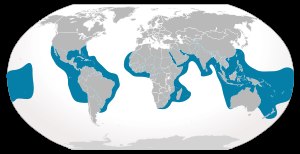
Tigerhaj
Tigerhajens udbredelse
Tigerhaj er en af de største hajer der findes. Den hidtil største tigerhaj der er set var 5,4 meter lang, men normalt er de 3,25-4,25 meter lange og vejer 385-635 kg. De findes i de tropiske og tempererede vande. Navnet har den fået på grund af de mørke striber, den har ned af kroppen.